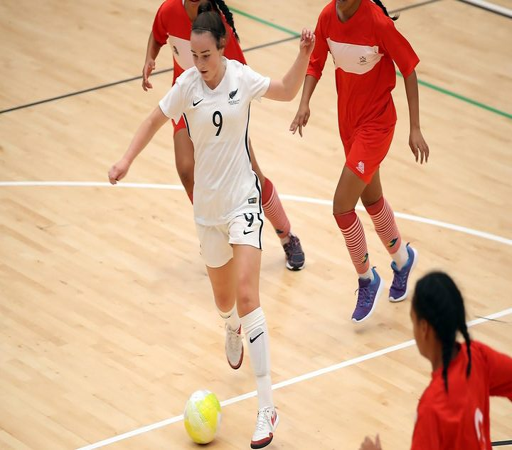
country are the team to beat .